Bulacan State University

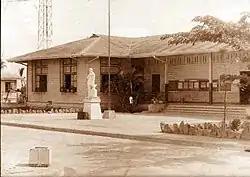
Earliest known photo of Bulacan State University

The Bulacan State University started as an intermediate school in 1904. It was established during the early years of the American occupation by virtue of Act 74 of the Philippine Commission in 1901, which created the then Department of Public Instruction with the mandate to establish schools in every "pueblo" (town) of the country and reorganize those already existing. Instructions in the intermediate schools established during that time were supplemented with trade or industrial instruction.